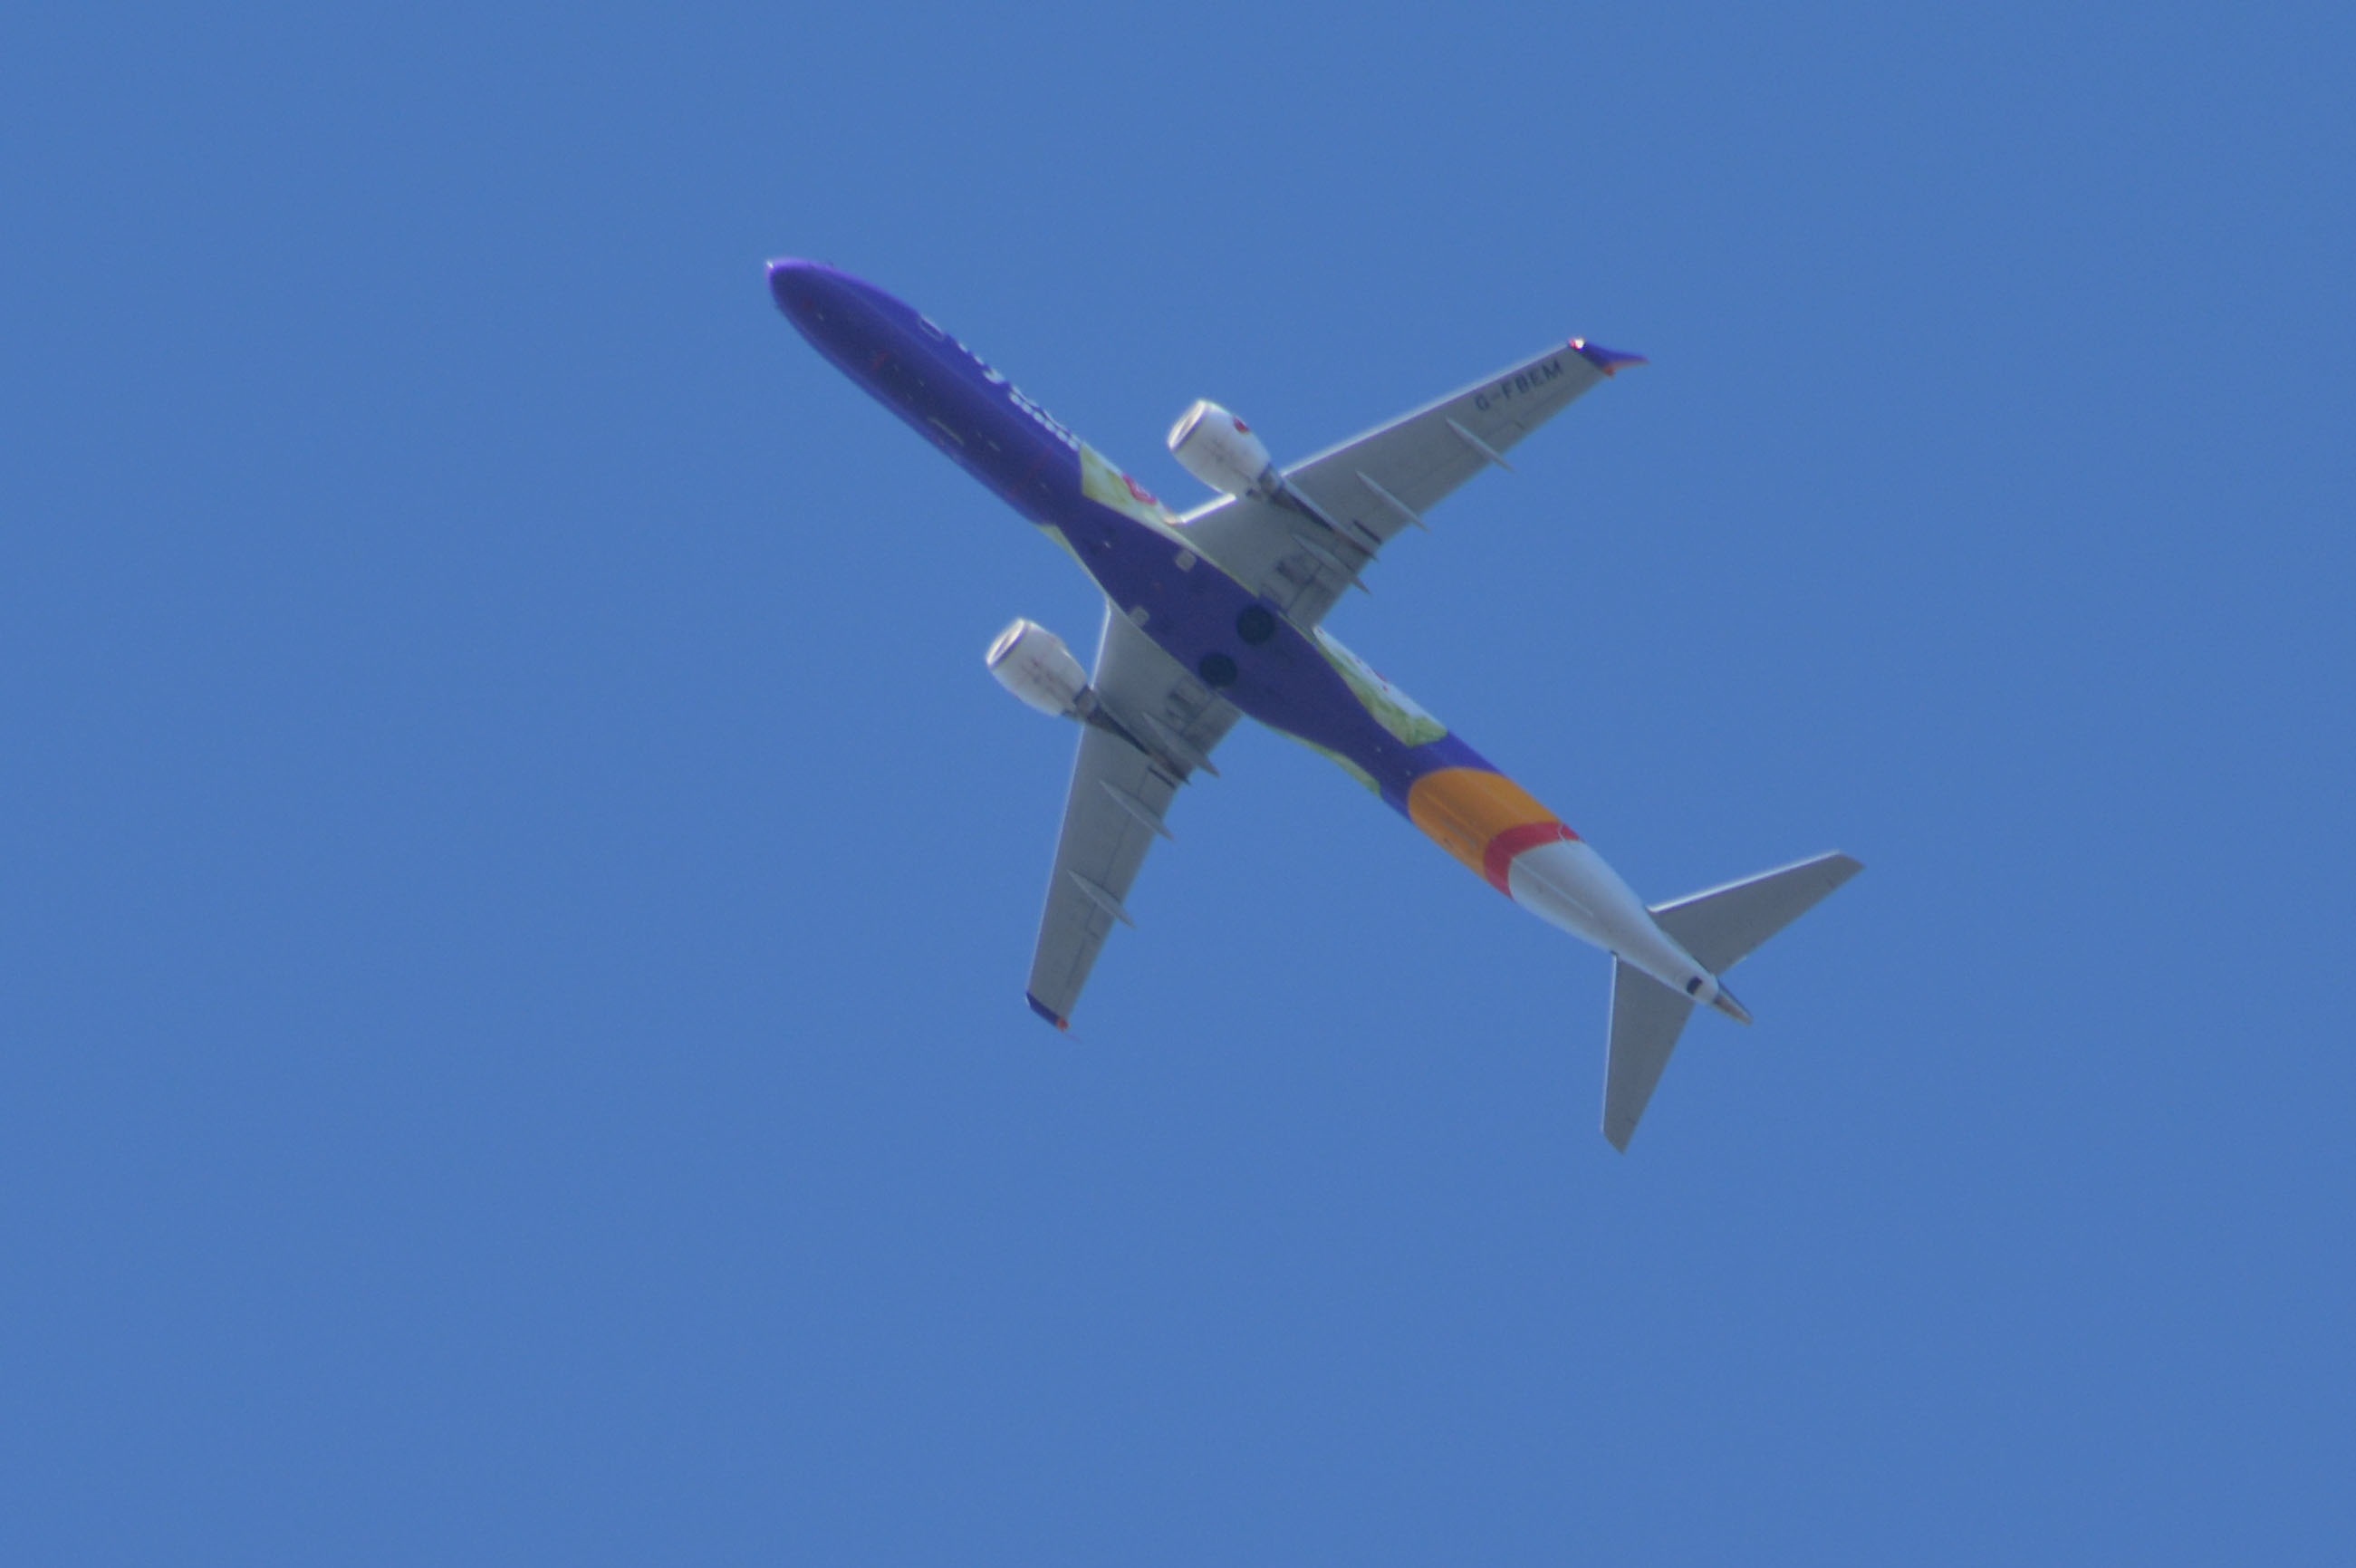
wing, sky, technology, air, flying, fly, airport, vacation, travel, airplane, plane, aircraft, jet, transportation, transport, high, vehicle, airline, journey, aviation, flight, holiday, blue, business, speed, trip, turbine, blue sky, glider, power, clear sky, aeroplane, airliner, engine, commercial, propeller, fuselage, leave, air show, air force, jet aircraft, aerobatics, fighter aircraft, cargo plane, monoplane, air travel, atmosphere of earth, aircraft engine, general aviation